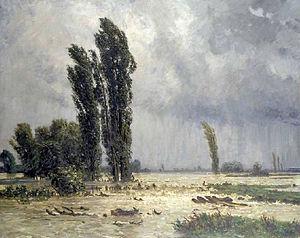
Johann Adolf Stäbli, né le 31 mai 1842 à Winterthour et mort le 21 septembre 1901 à Munich, est un peintre suisse de la fin du romantique qui est surtout connu pour ses "Stimmungslandschaften".